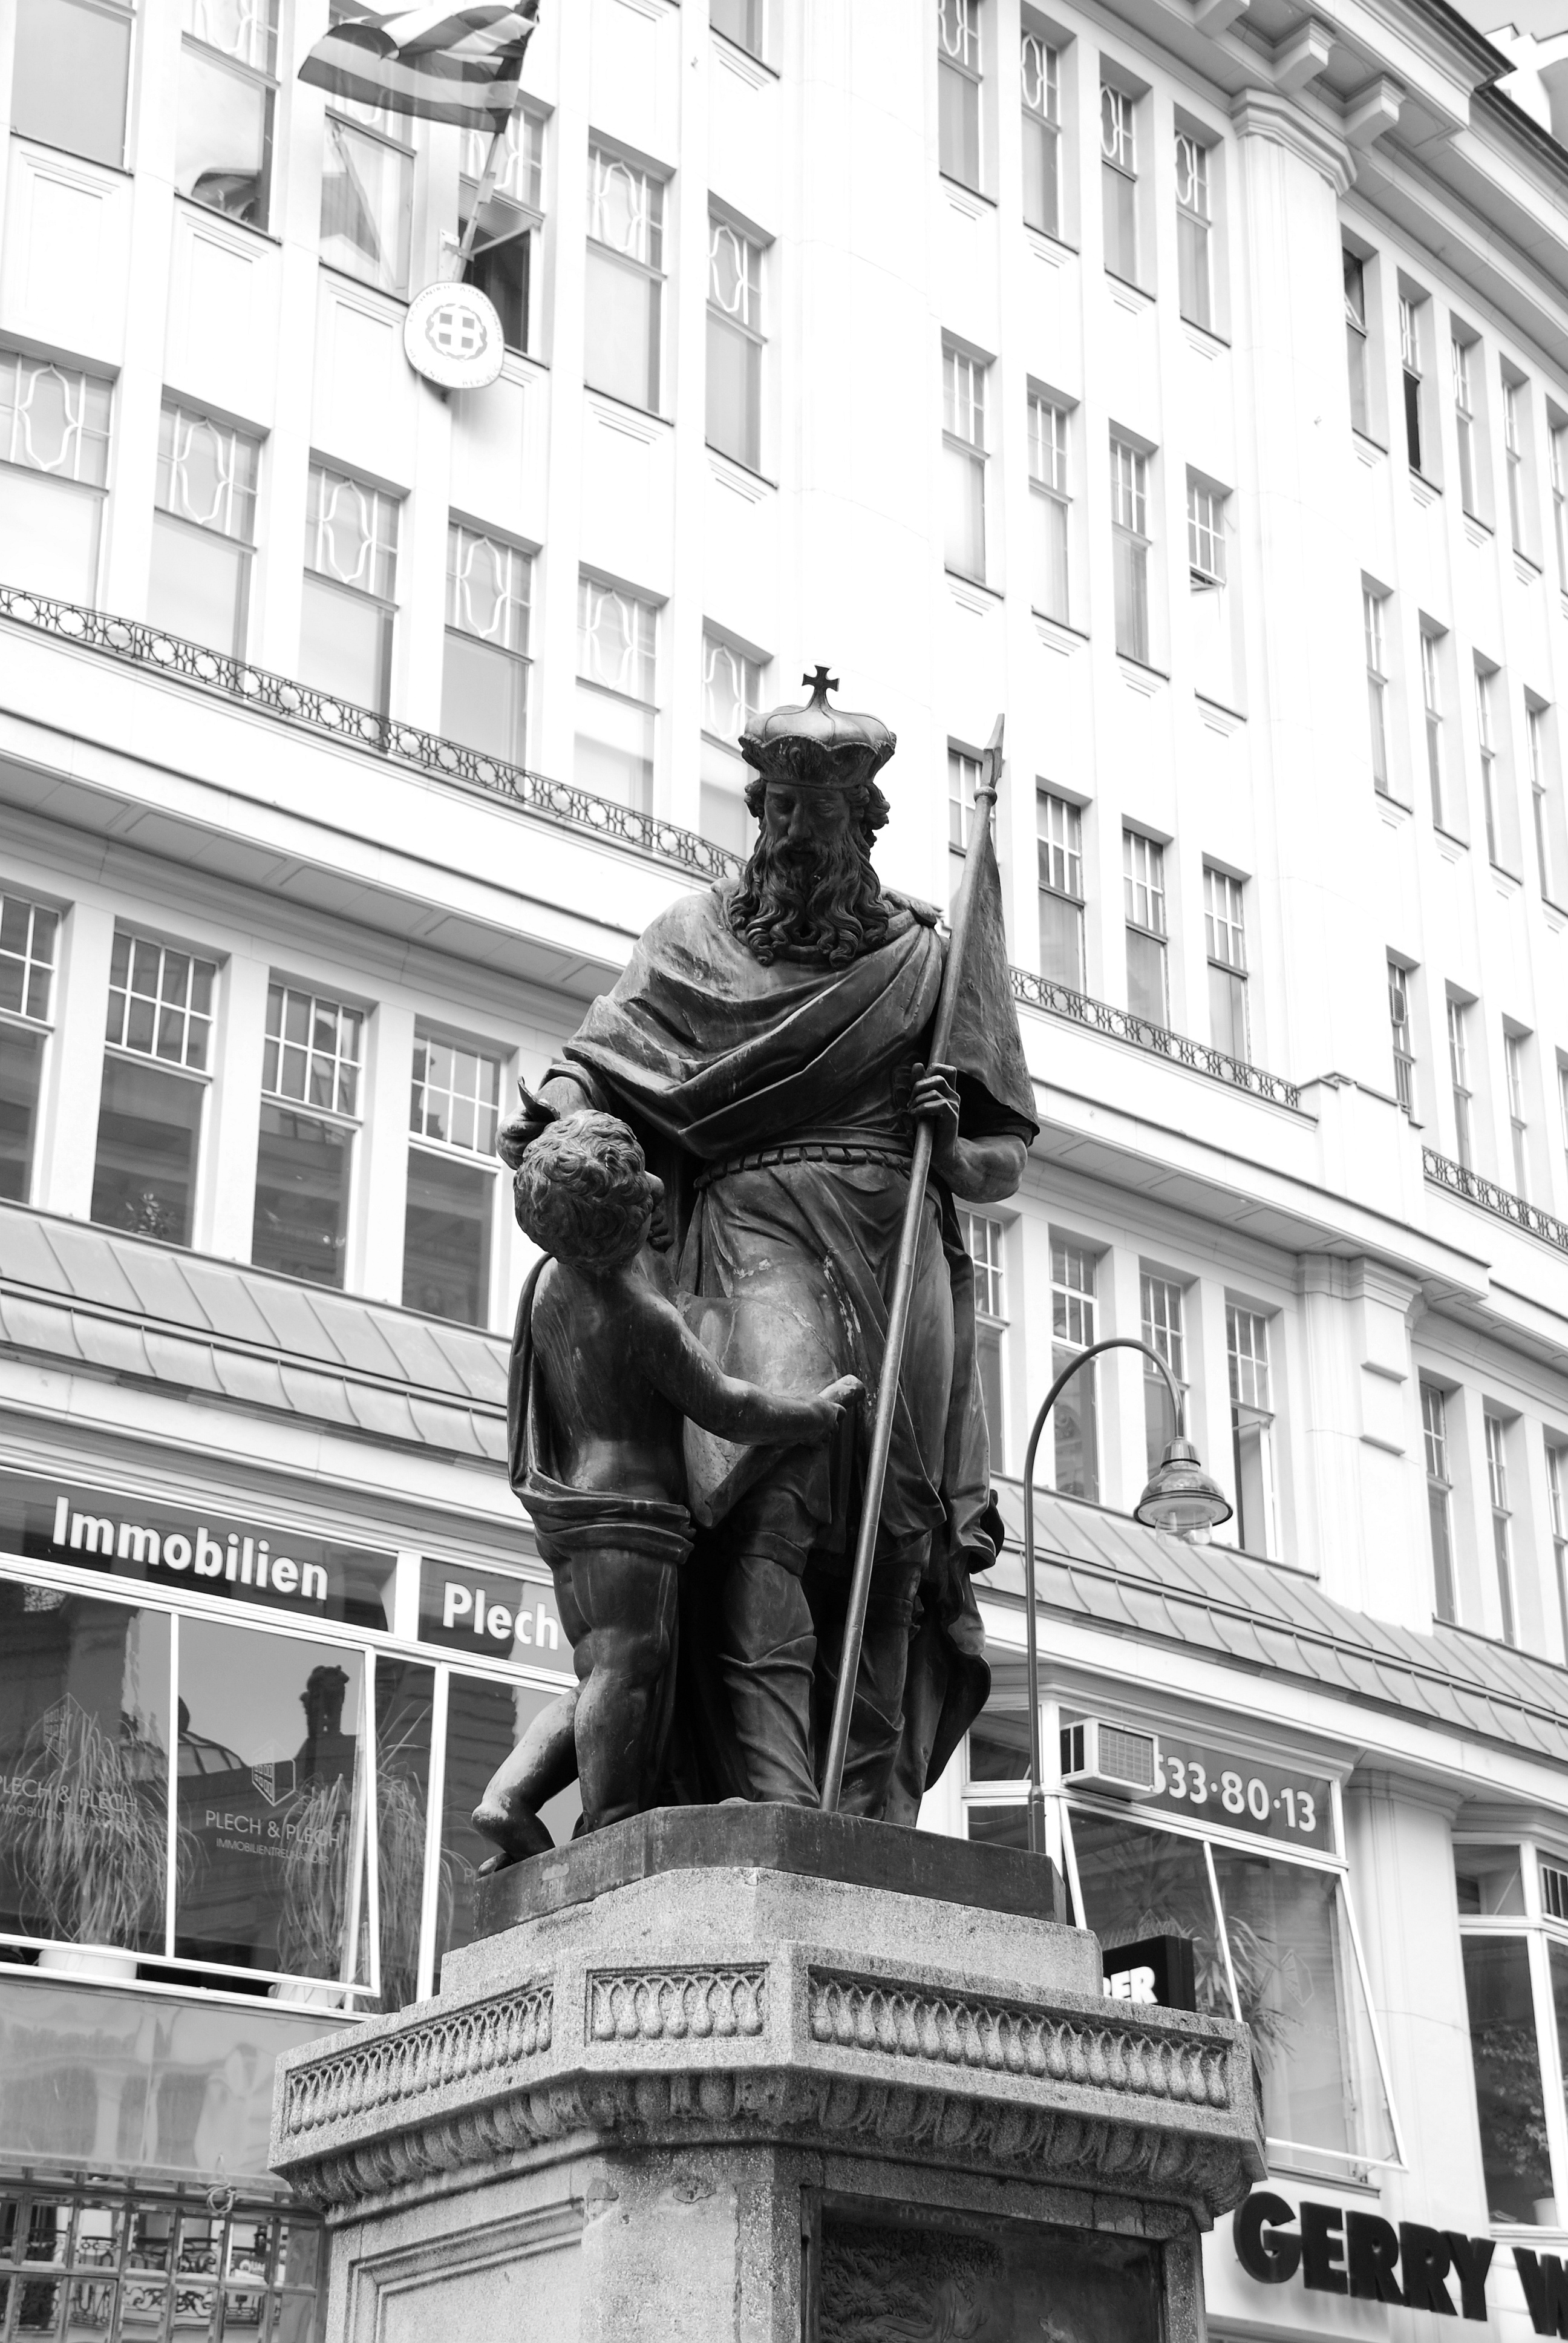
black and white, road, street, city, monument, cityscape, europe, statue, landmark, facade, nikon, monochrome, austria, bw, blackandwhite, sculpture, blackwhite, art, cool image, infrastructure, vienna, photograph, fountain, nikkor, d80, cityscapes, wien, 18135mmf3556g, 18135mm, nikond80, osterreich, leopold, graben, saintleopoldfountain, monochrome photography